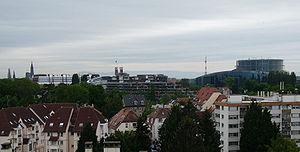
Vue panoramique de Strasbourg depuis le quartier de la Robertsau. A l'arrière-plan, les Vosges. De gauche à droite